Municipal Corporations (Ireland) Act 1840

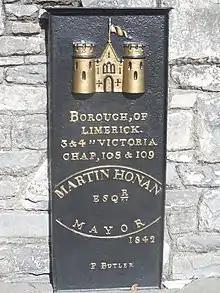
Borough boundary marker in Limerick, erected 1842 and citing this act.

The ten reformed corporations, which were named in Schedule A to the act were to be styled as "Mayor, Aldermen and Burgesses", with the exception of Dublin where the title "Right Honourable Lord Mayor" was retained.